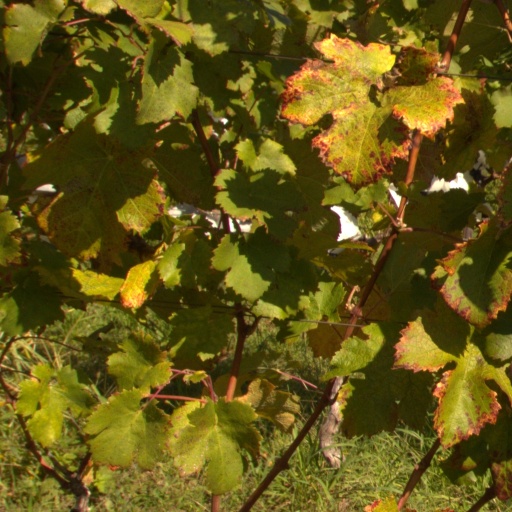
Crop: grape